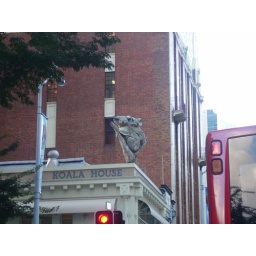
Seen on the entry of an office building in downtown Brissy, Australia. Couldn't resist.